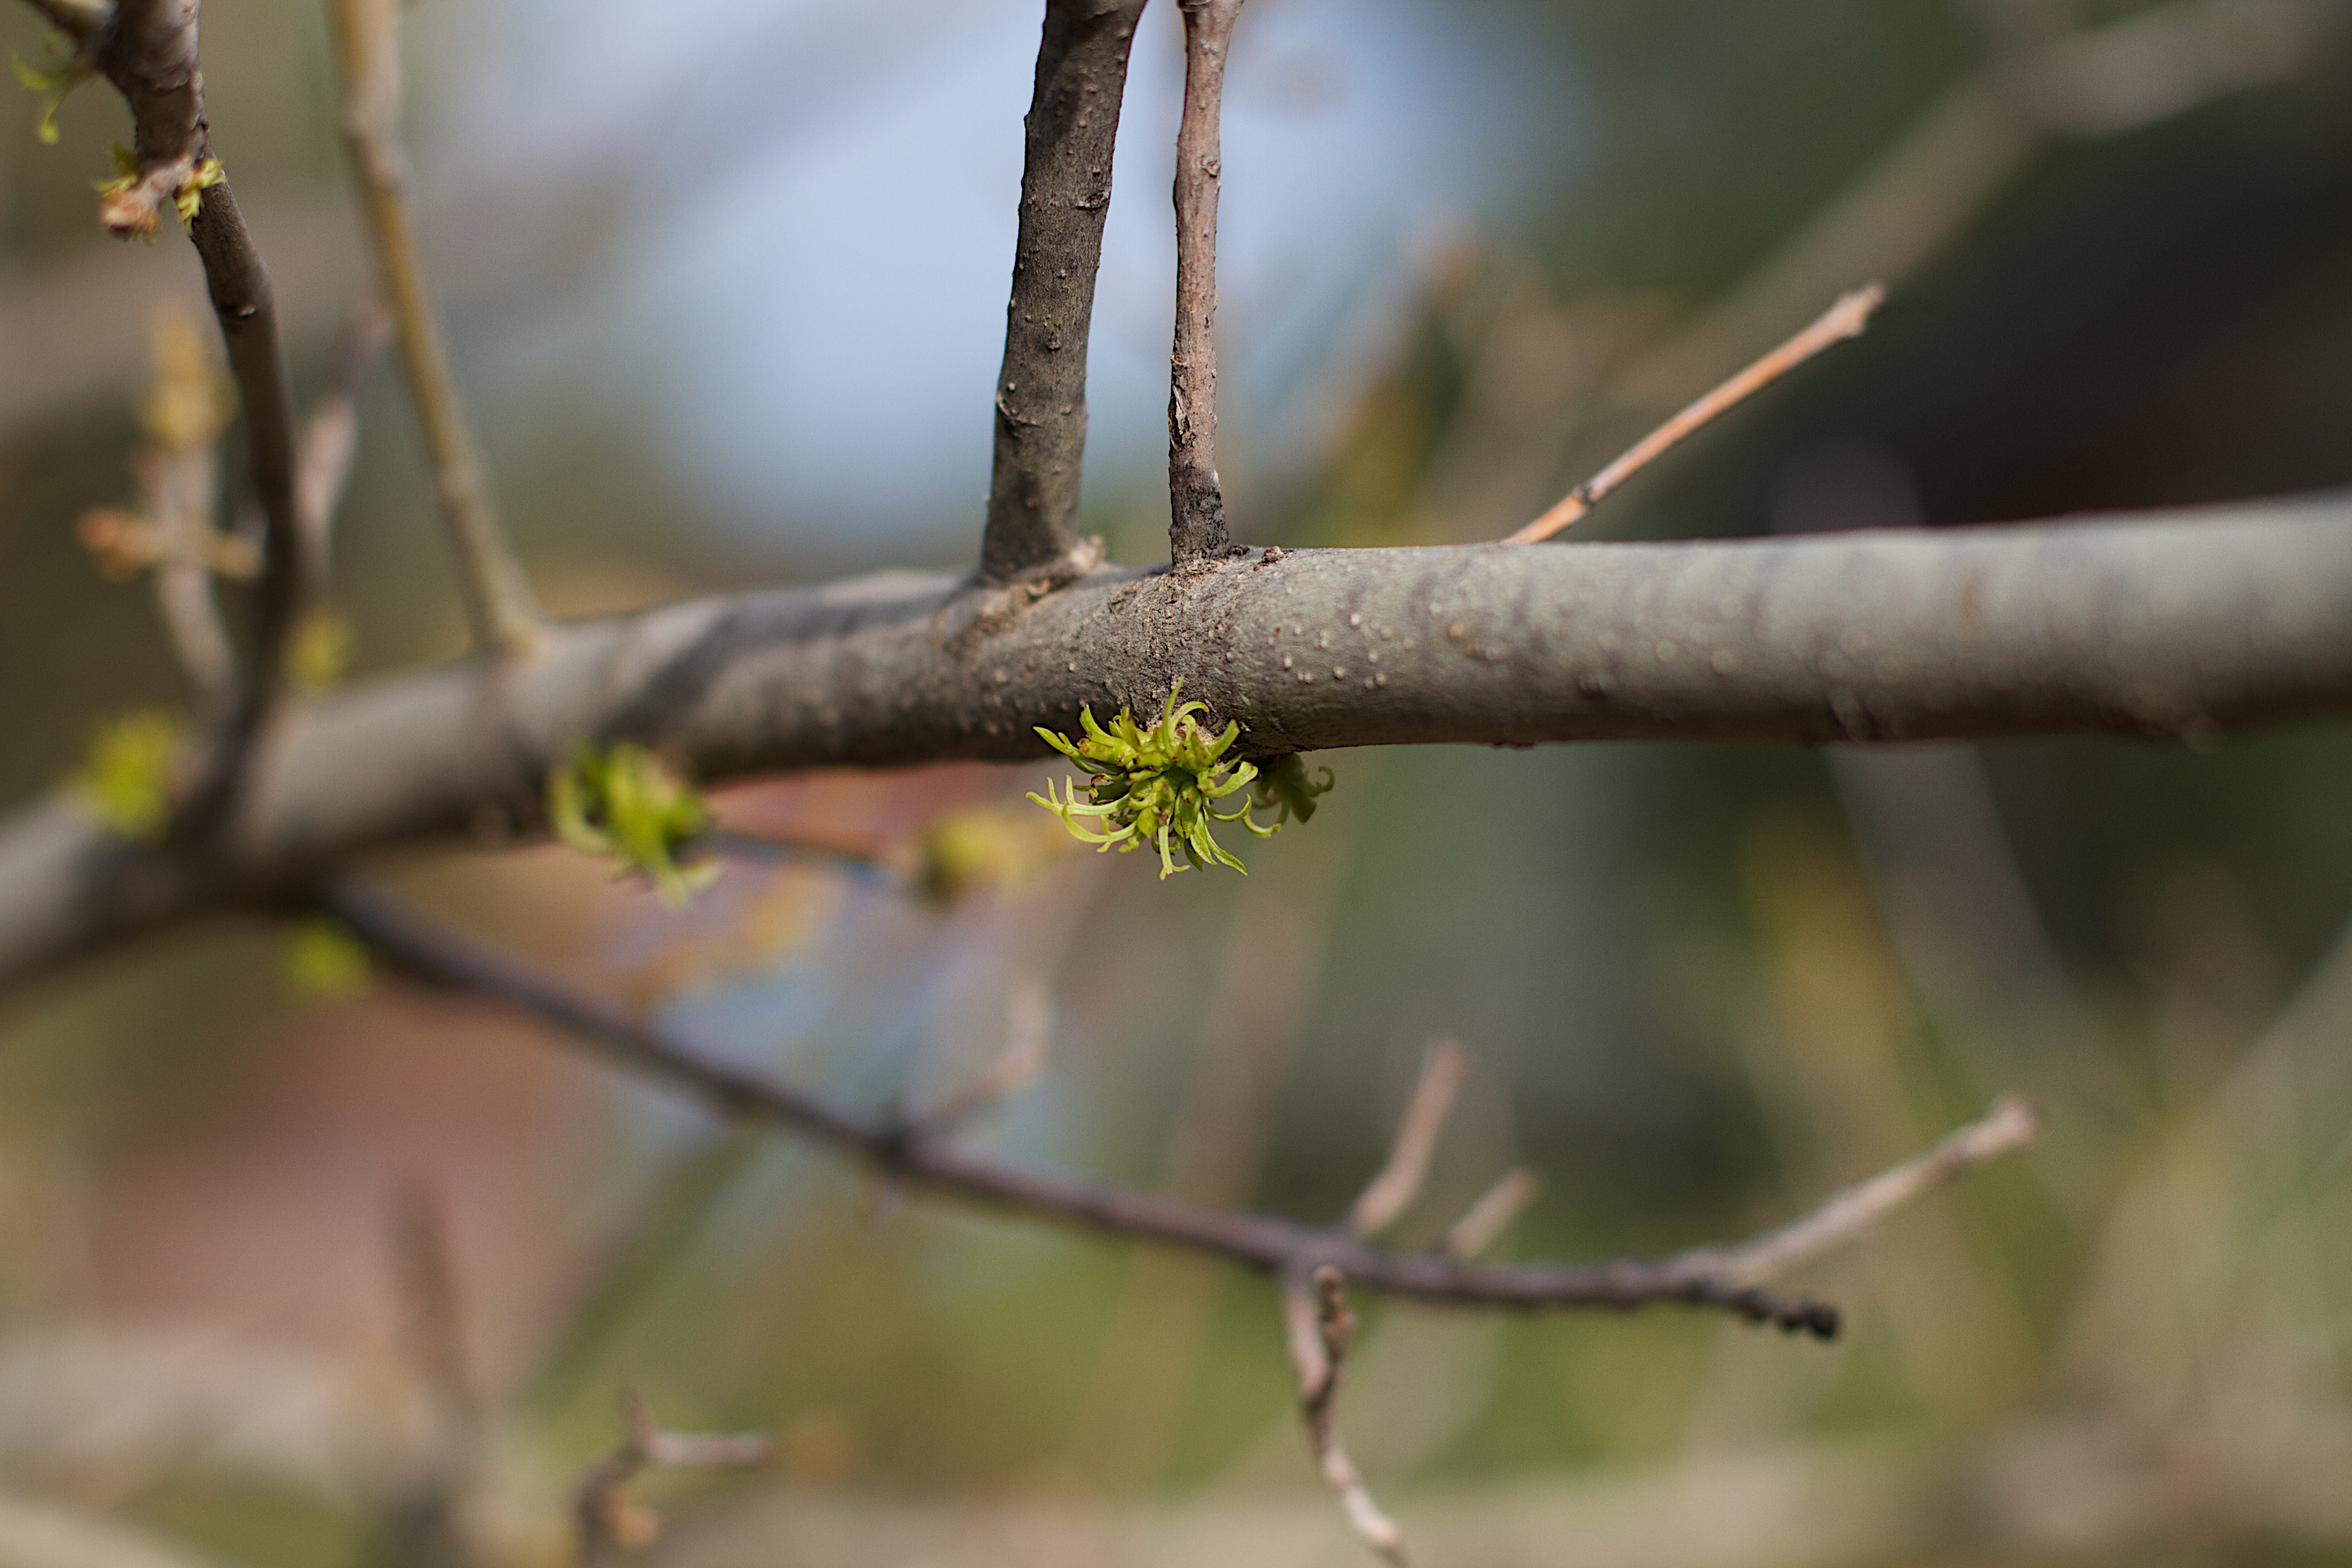
tree, nature, branch, bird, plant, sunlight, leaf, flower, wildlife, green, autumn, flora, fauna, twig, close up, plant stem, woody plant, thorns spines and prickles